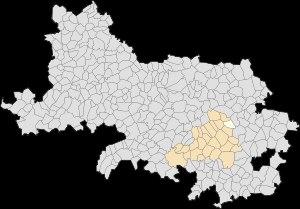
Chérisy est une commune française située dans le département du Pas-de-Calais en région Hauts-de-France.